Mariano Puigdollers Oliver

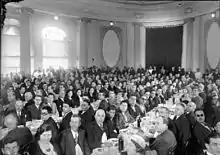
Carlist banquet, early 1930s

Despite his family Carlist antecedents Puigdollers is not known for any legitimist engagements prior to 1936. It is not clear when exactly and why he approached Comunión Tradicionalista, though some press notes suggest that his commitment to the cause lasted at least since the mid-1930s. During the 1936 electoral campaign to the Cortes he stood in Valencia province as a Traditionalist candidate within a broad right-wing alliance. Some 125,000 votes gathered were not enough to ensure triumph, but Puigdollers continued his political bid. In March 1936 the Carlist leader Manuel Fal Conde nominated him the regional party "jefe", a fairly important position given relatively important role of Valencia in the nationwide Carlist network. None of the sources consulted provides details of the nomination and clarifies what mechanism elevated a well-known, but previously unrelated academic to the post of regional leader. Puigdollers assumed an active stance and was soon noted speaking at public Carlist rallies.